Coupe Deutsch de la Meurthe

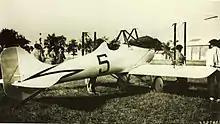
Nieuport-Delage NiD.29V racer

The competition was interrupted by the First World War, but on 13 October 1919 it resumed using the same course, but the competition was now open for the entire year, and the trophy would be definitely kept by the first participant whose time remained unbeaten for eight consecutive months. Four aeroplanes participated in this trial: a 180 hp Hispano-Suiza-powered Gourdou-Leseurre monoplane piloted by Rost, a 300 hp Hispano-Suiza-powered SPAD-Herbemont piloted by Joseph Sadi-Lecointe, a 300 hp Hispano-Suiza-powered Nieuport biplane piloted by Bernard Barny de Romanet, and a 180 hp Le Rhöne-powered Nieuport monoplane designed by engineer Mary, and flown by the Danish pilot Leth Jensen. Taking off on 13 October 1919, Jensen flew the circuit at an average speed of 200.001 km/h (57 minutes). The next day, Rost reached an average speed of 210 km/h while de Romanet had an aircraft failure. On 15 October, Sadi-Lecointe flew a first circuit at 223 km/h, and then a second lap at 246.9 km/h and thus became the title holder. On 21 October 1919, de Romanet reached an average speed of 268.631 km/h which was insufficient to be homologated, because this performance was less than 110% of Sadi-Lecointe's performance. He followed it the next day with an average speed of 285.600km/h which did count. Bad weather then stopped the competition, which was resumed just three months later. On 3 January 1920, Sadi-Lecointe, who had in the meanwhile had left Blériot-SPAD for Nieuport, reached with a Hispano-engined Nieuport-Delage NiD 29V. On 3 August 1920, he became the holder of the Coupe Deutsch de la Meurthe, his performance having remained unbeaten.